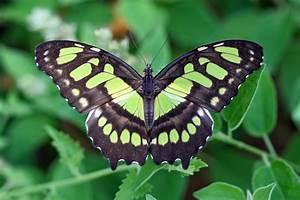
butterfly